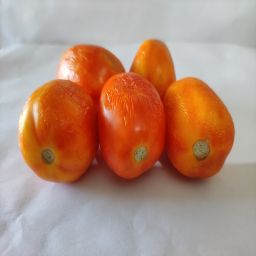
Crop: Tomato
Quality: Old